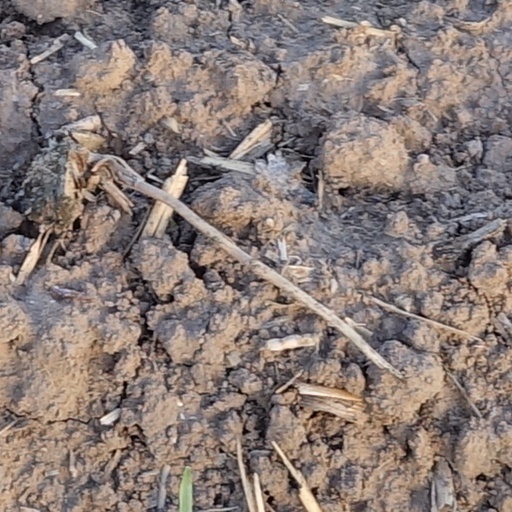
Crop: wheat